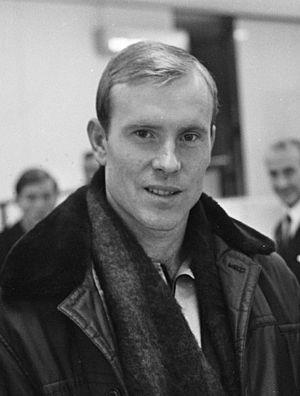
Iouri Pavlovich Pshenichnikov, né le 2 juin 1940 à Tachkent et mort le 20 décembre 2019 à Moscou, est un footballeur et entraîneur soviétique puis ouzbek ayant joué dix-neuf matchs avec l'équipe nationale de l'URSS au poste de gardien de but.